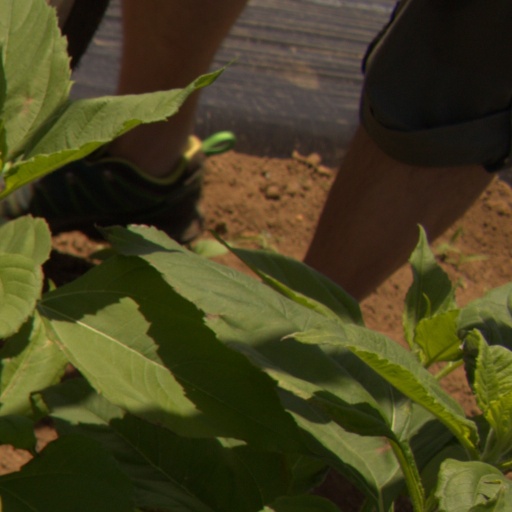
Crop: Jerusalem artichoke